Night Walk (novel)

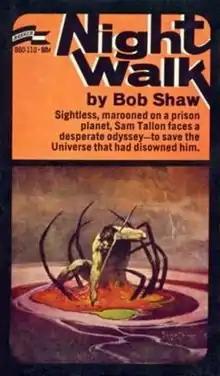
First edition (publ. Banner)Cover art by Frank Frazetta

Night Walk is a science fiction novel by Bob Shaw, first published in 1967.